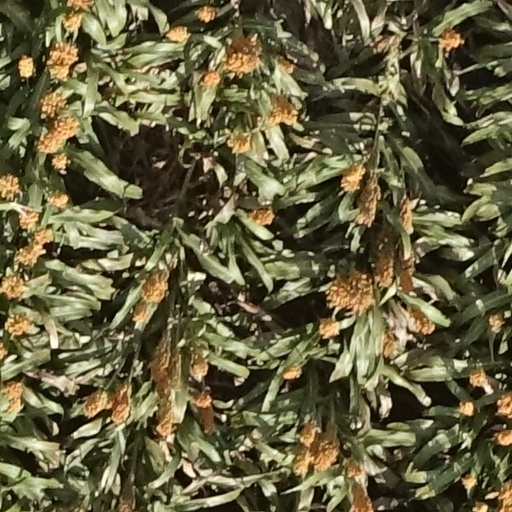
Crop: sorghum